Atelectasis

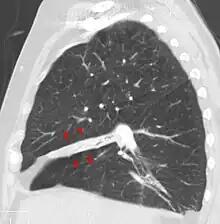
Atelectasis of the middle lobe on a sagittal CT reconstruction.

Atelectasis is broadly categorized into obstructive (resorptive) and non-obstructive types. It may be further classified as an acute or chronic condition. In acute atelectasis, the lung has recently collapsed and is primarily notable only for airlessness. In chronic atelectasis, the affected area is often characterized by a complex mixture of airlessness, infection, widening of the bronchi (bronchiectasis), destruction, and scarring (fibrosis).